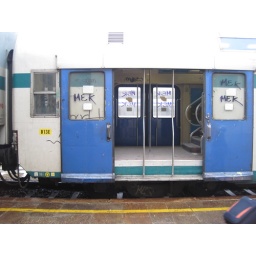
Open doors of a train headed to elsewhere in Italy.